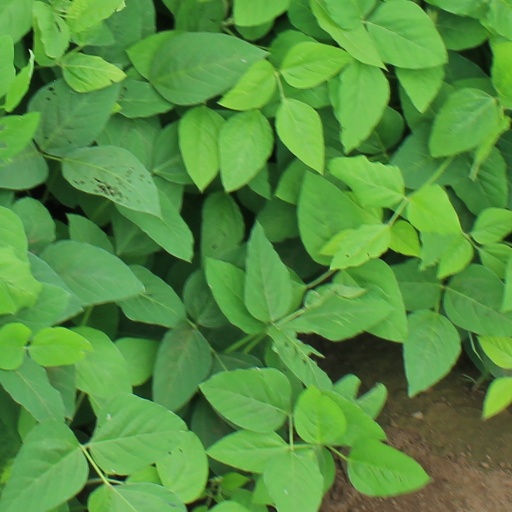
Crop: soybean